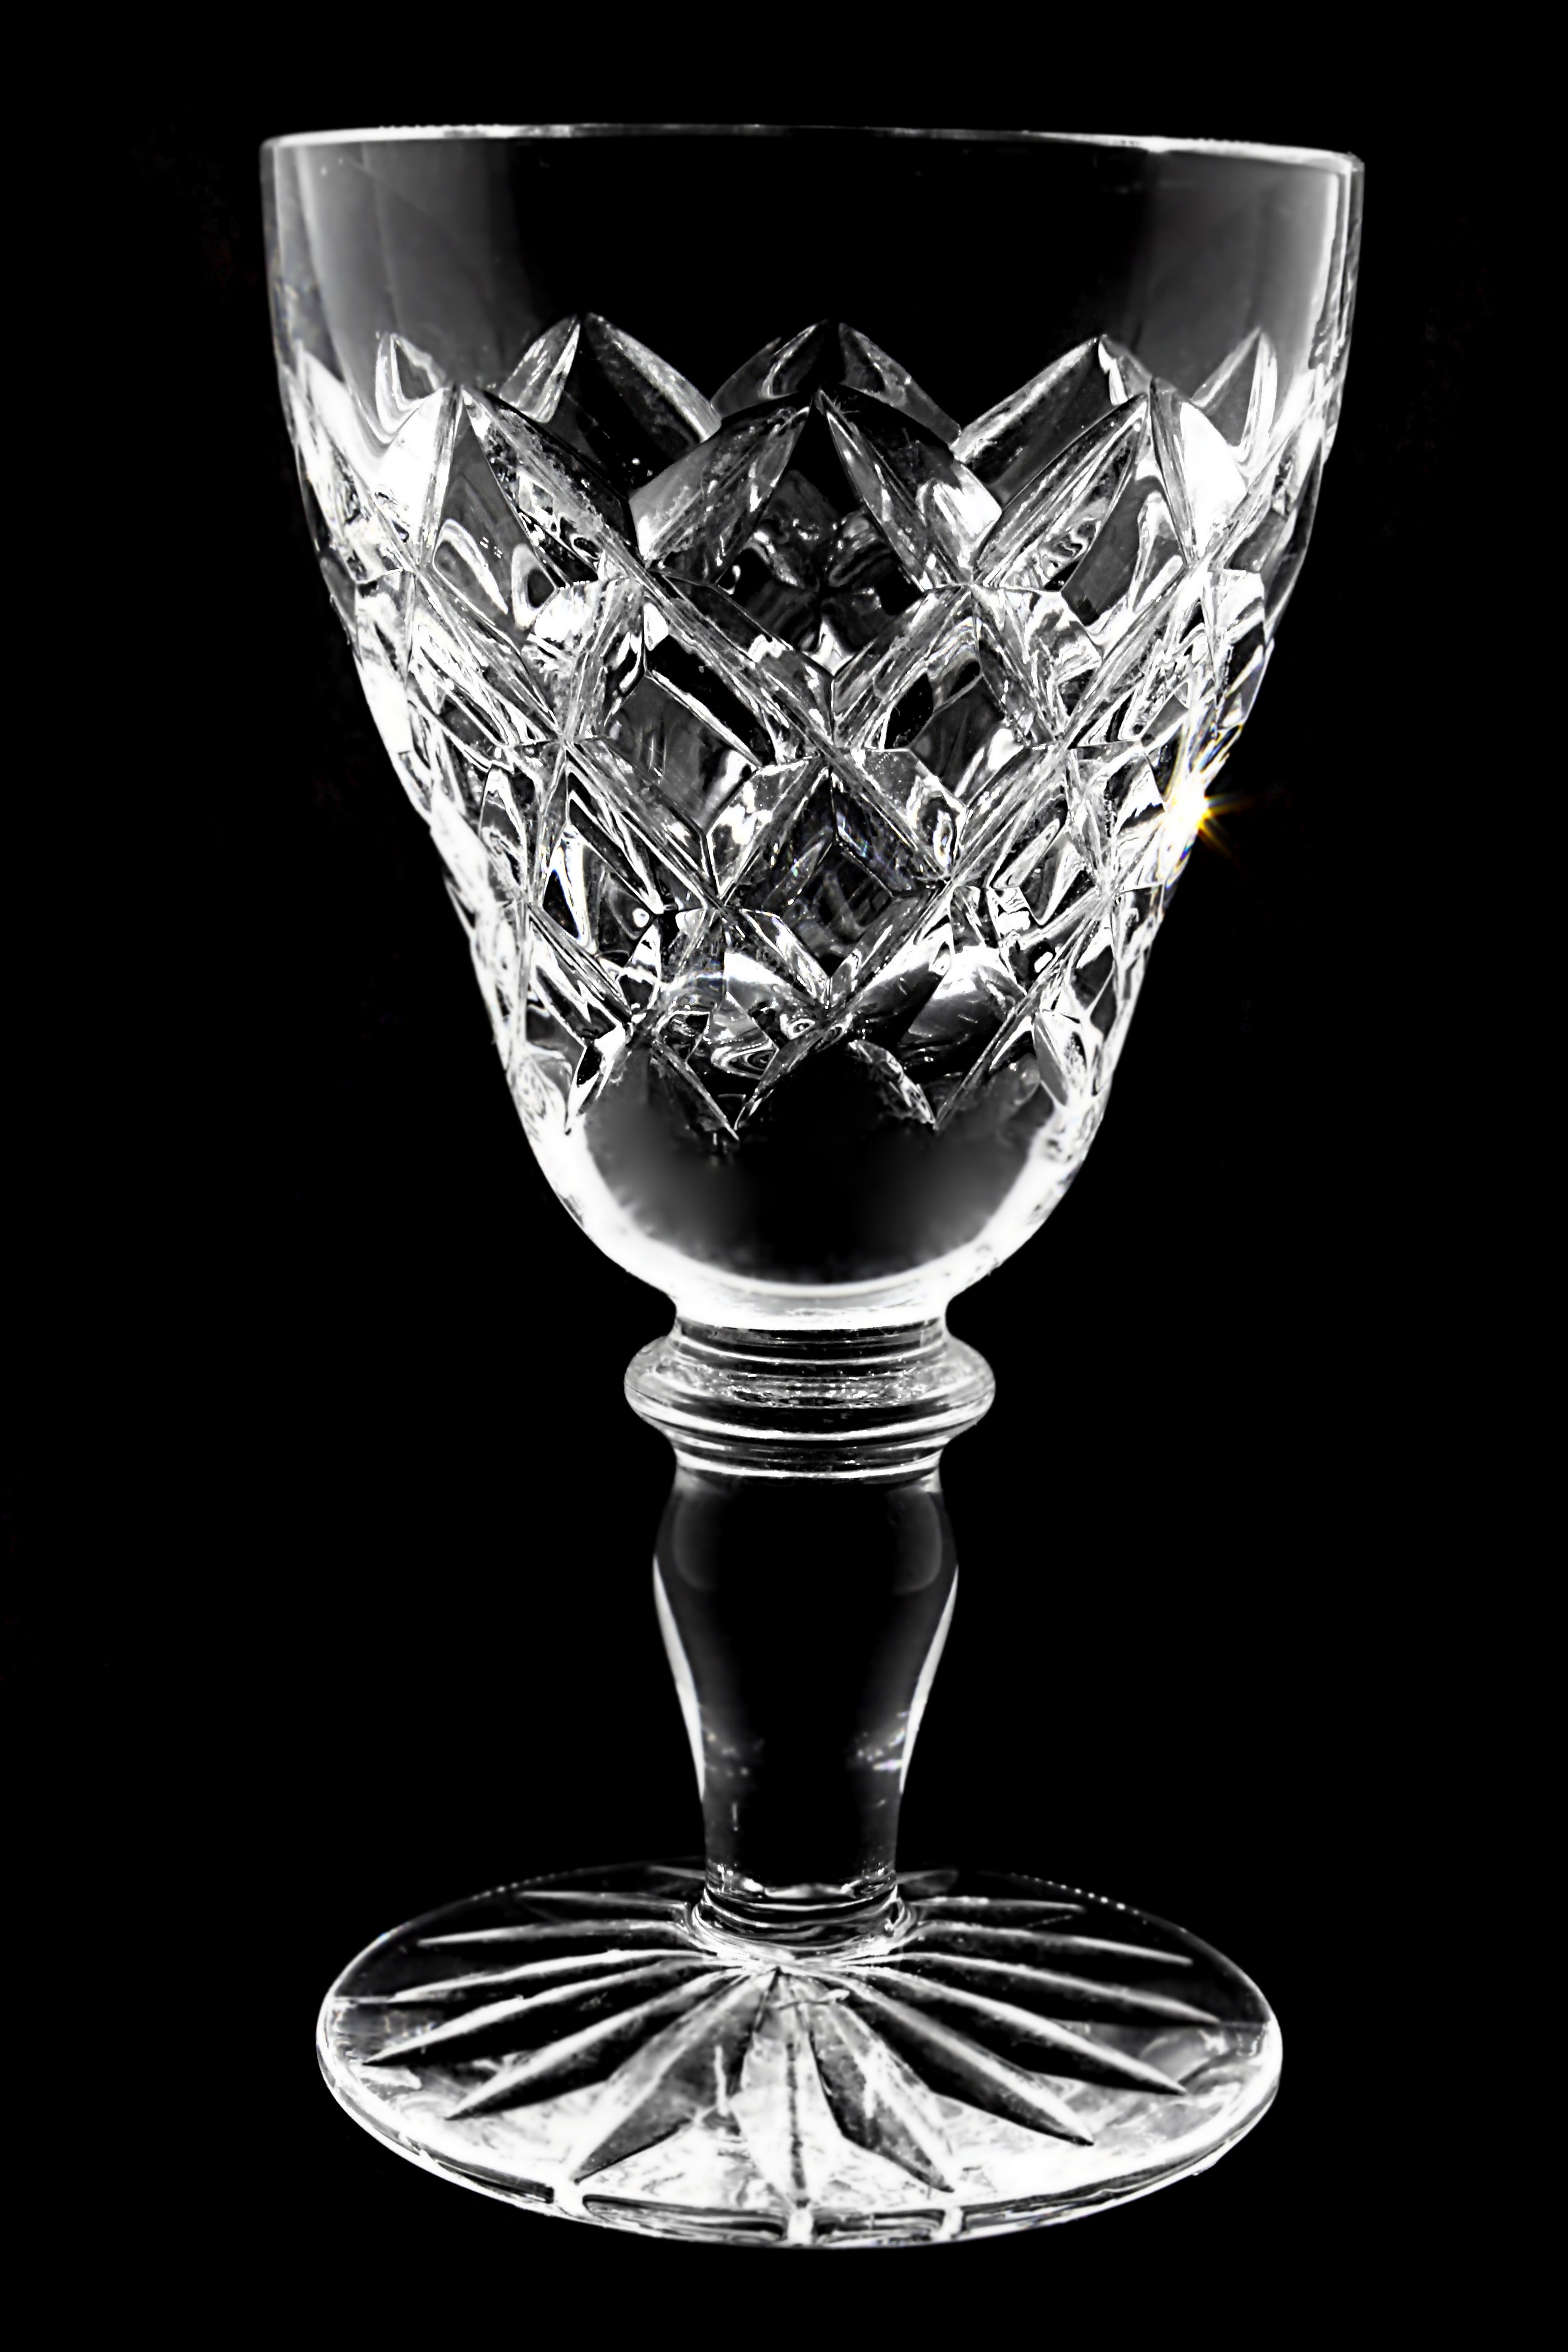
cold, liquid, black and white, glass, ice, orange, reflection, drink, object, black, monochrome, tableware, material, alcohol, cocktail, wine glass, rocks, background, luxury, party, shot, low, cube, detailed, scottish, rare, chalice, stemware, ethyl alcohol, drinkware, champagne stemware, the scottish, an alcoholic